Basset family

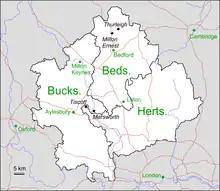
Location map of Basset Domesday manors

The earliest Basset of whom we have any knowledge is Osmund Basset who, with his unnamed brothers, witnessed a grant from Hawise de Grandmesnil, daughter of Giroie, Lord of Échauffour, to Montivilliers Abbey in 1050. Orderic notes that Osmund Basset was one of the vassals of the Grandmesnil and Giroie clan who pledged part of their wealth to the Abbey of Saint-Evroul in 1051. Osmund was of an age to have participated in the Norman Conquest and perhaps it was his sons who were enfeoffed with land in England by the time of Domesday in 1086.